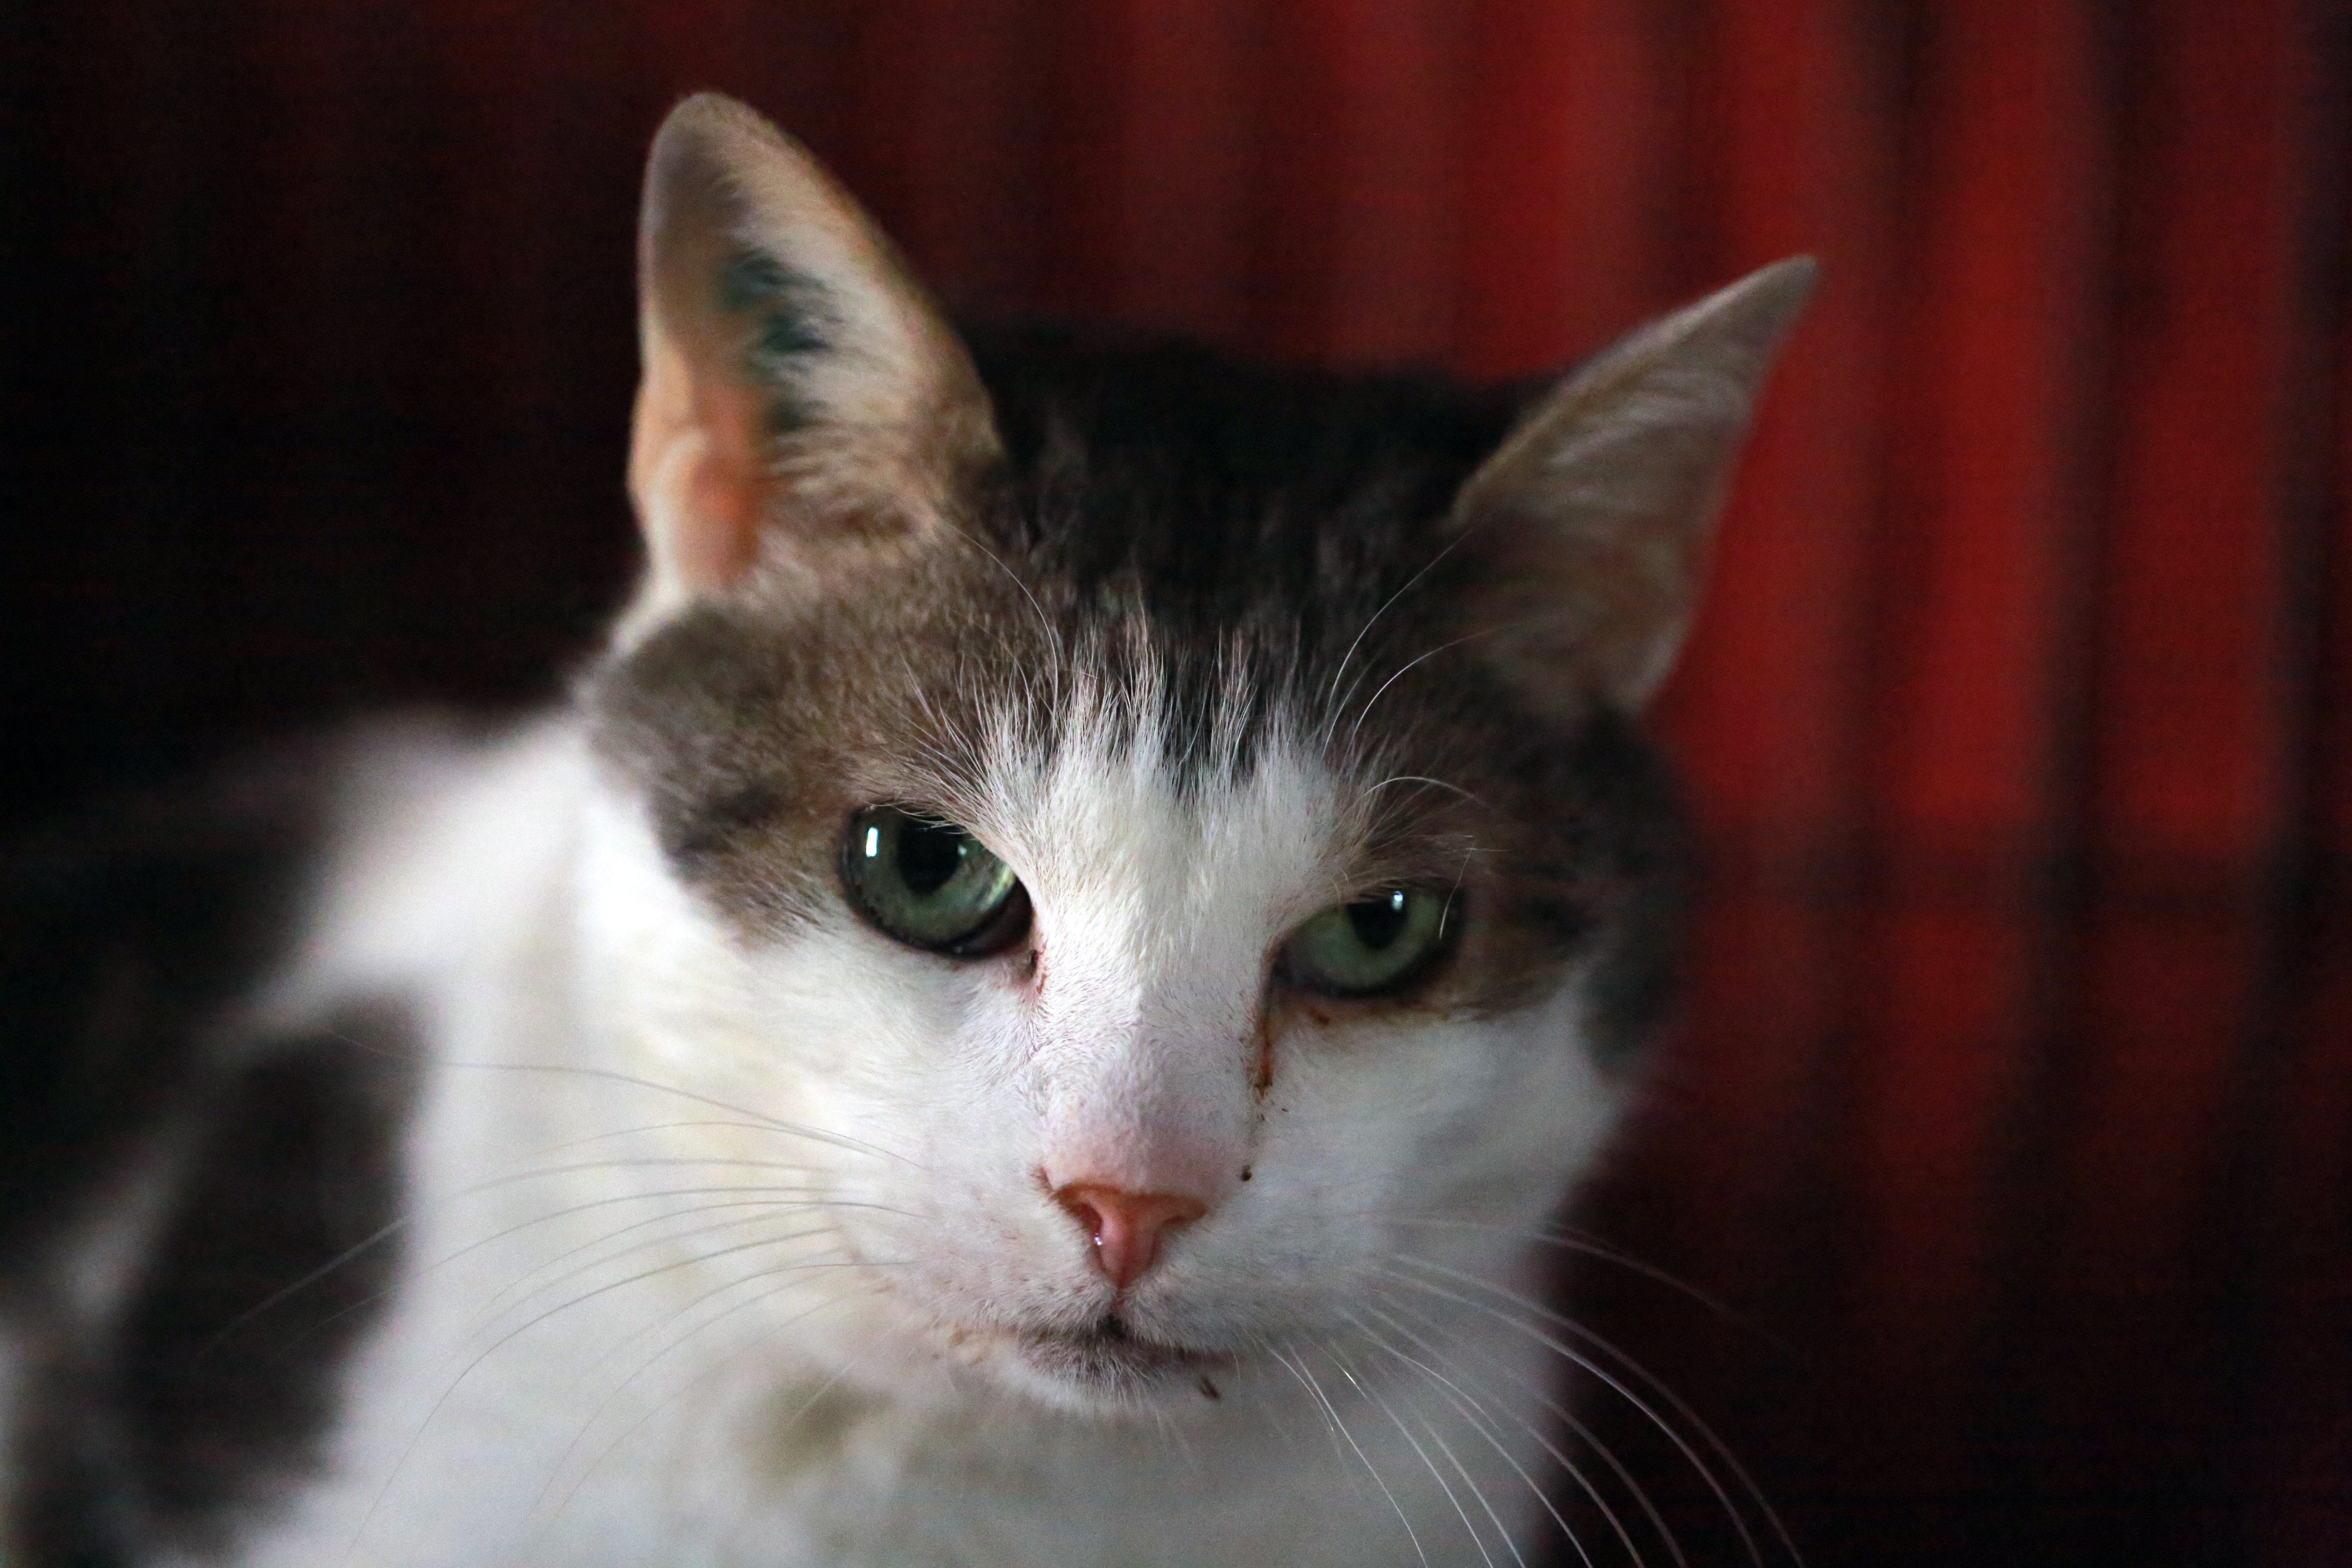
animal, france, europe, pet, portrait, kitten, cat, canon, indoor, mammal, close up, face, nose, whiskers, midi, interieur, vertebrate, tte, katze, kat, isasza, southfrance, sdfrankreich, zuidfrankrijk, mditerrane, languedocroussillon, hrault, eos5d, animaldomestique, hauskatze, animalsprotection, yeuxverts, brissac, profondeurdechamp, european shorthair, burmilla, small to medium sized cats, cat like mammal, carnivoran, domestic short haired cat